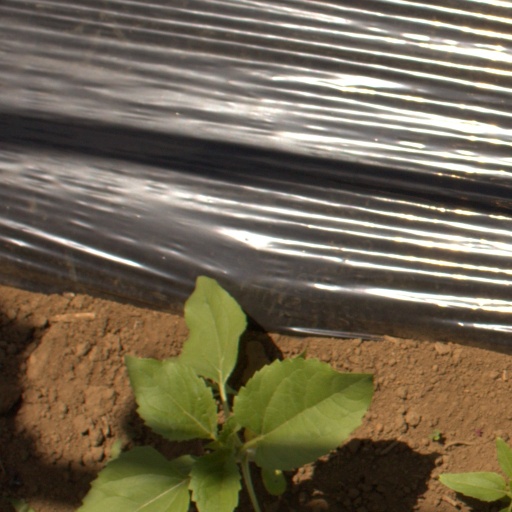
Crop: Jerusalem artichoke